BYD K10MR

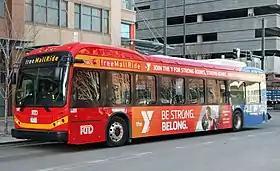
BYD K10MR operating on the MallRide route

The BYD K10MR is a battery-electric transit bus built by BYD Auto, exclusively for the RTD MallRide shuttle in Denver.